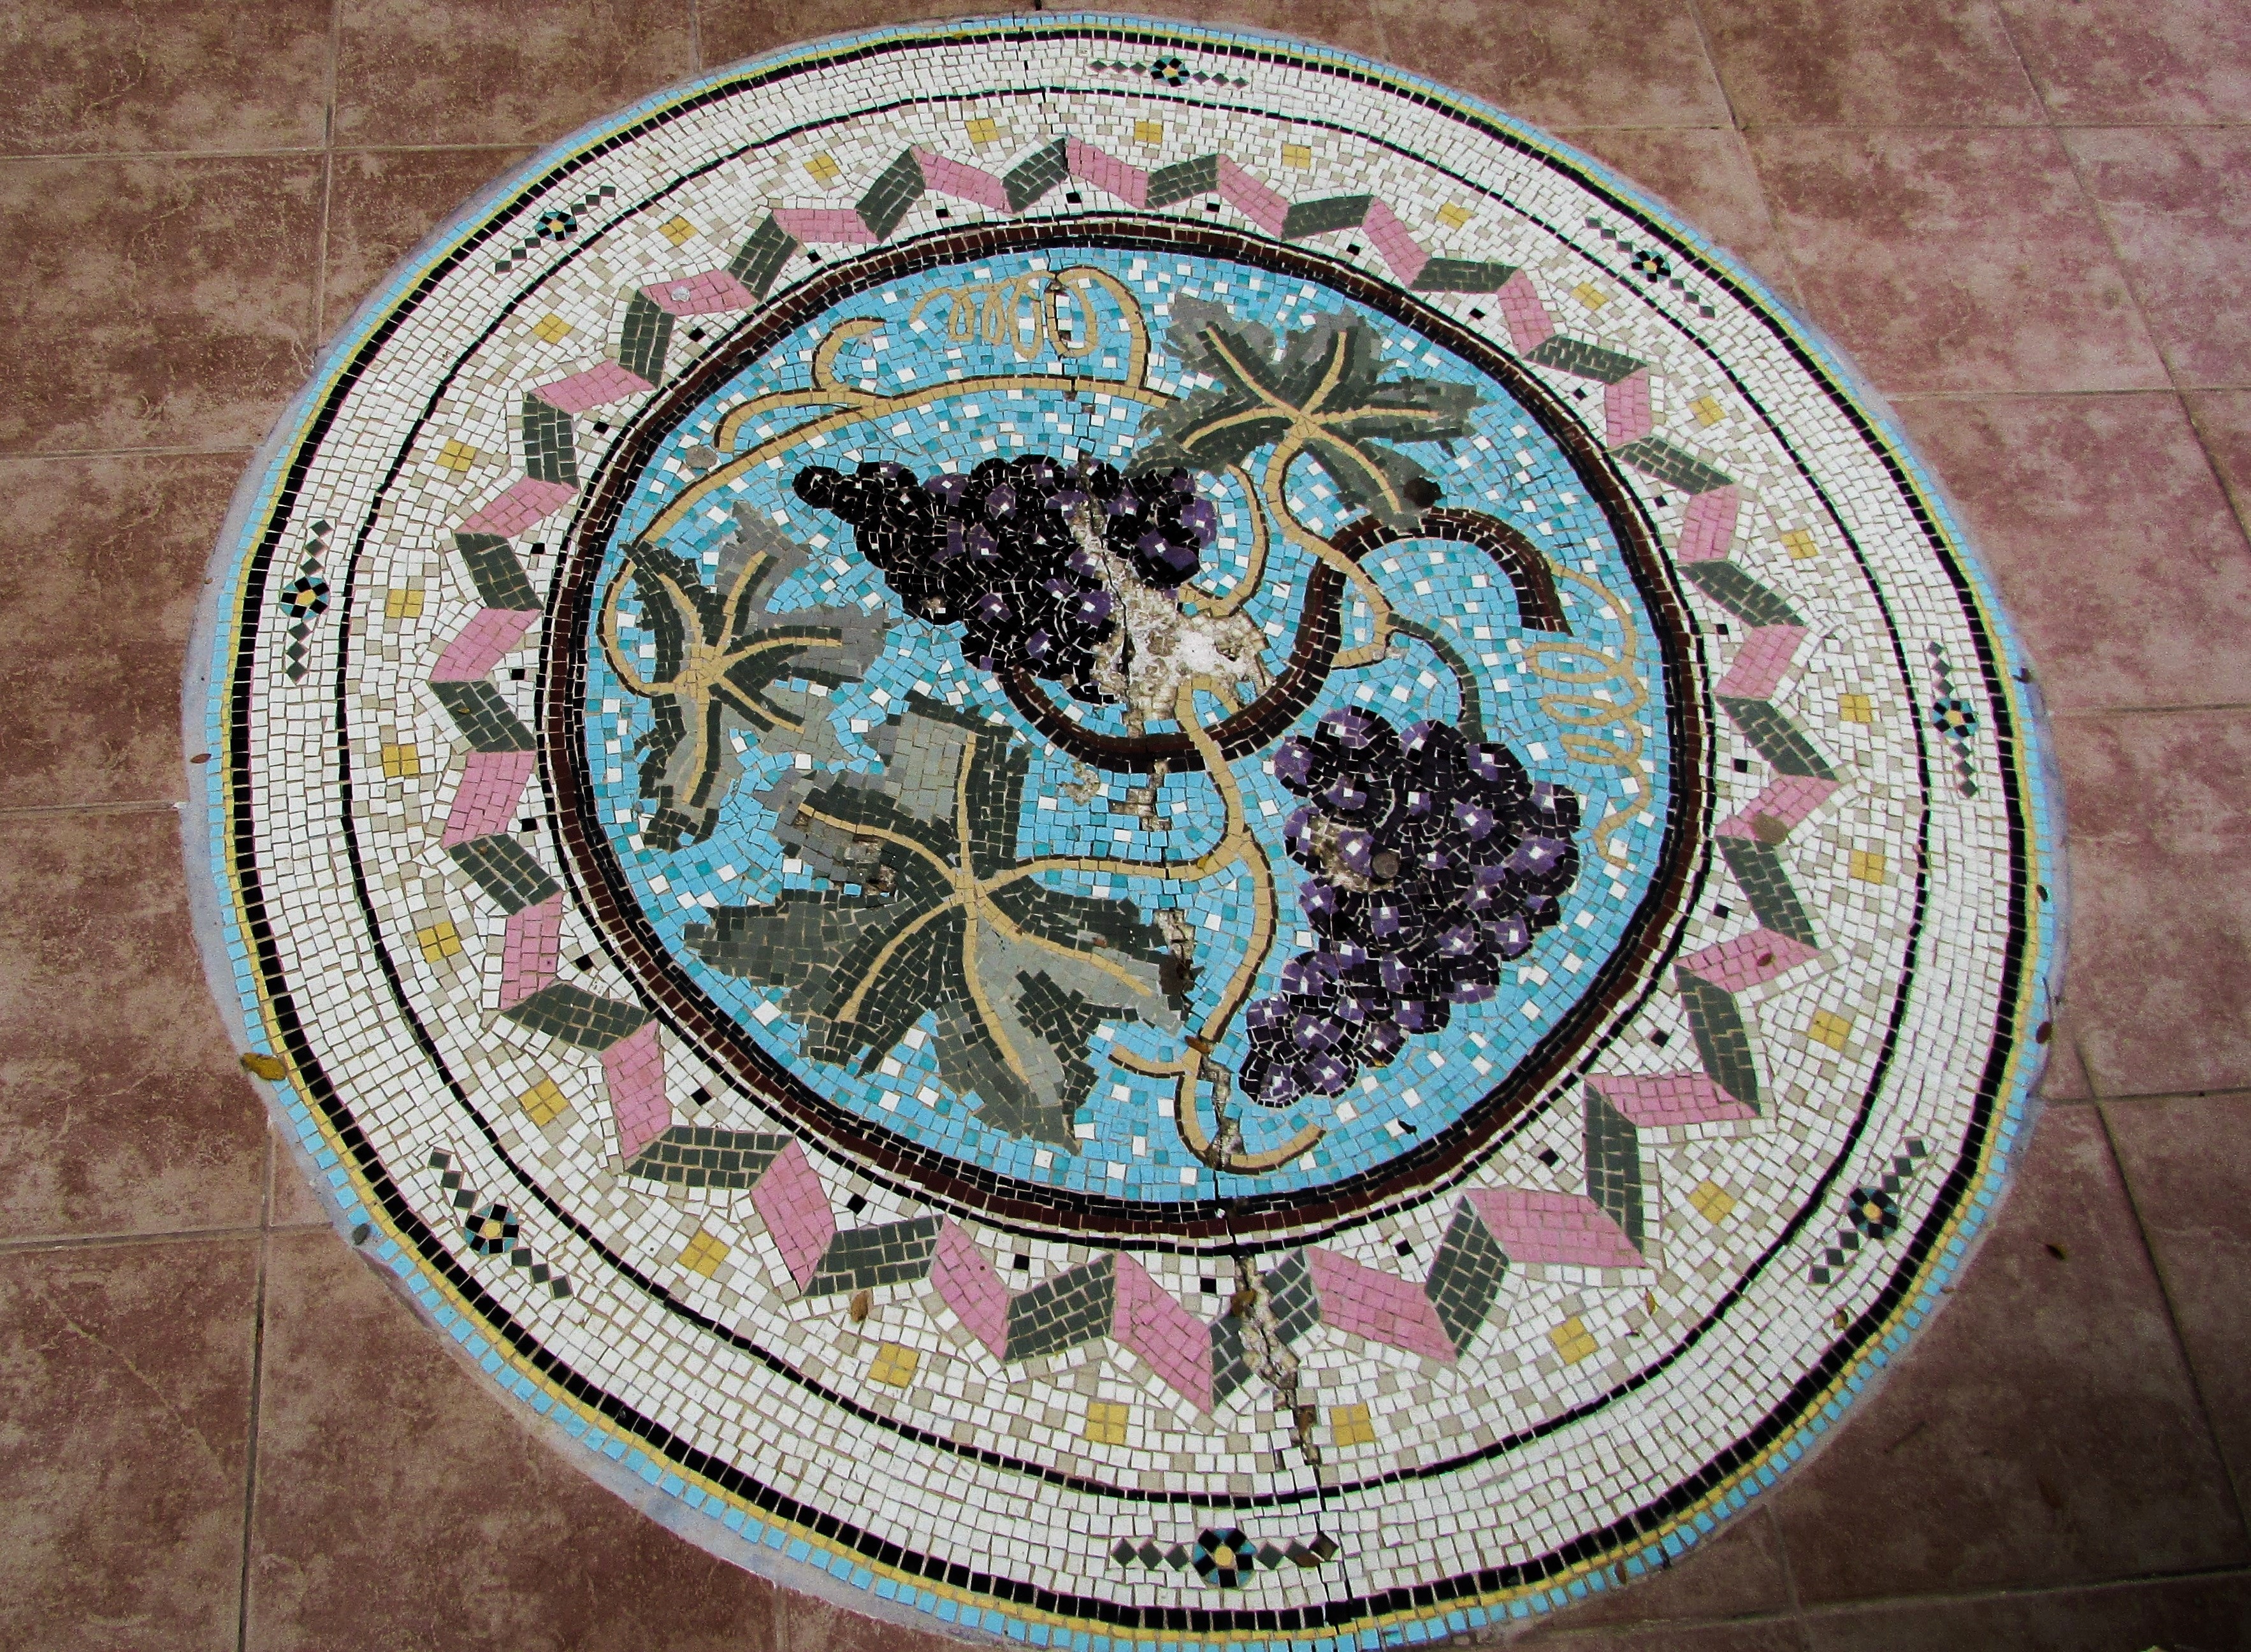
vine, pattern, symbol, religion, church, circle, textile, art, design, grapes, mosaic, christianity, shape, flooring